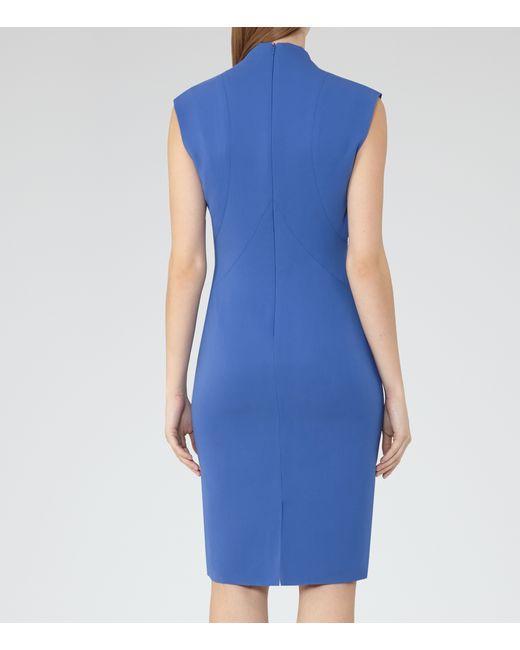
Elegantes blaues Kleid für den formellen Gebrauch